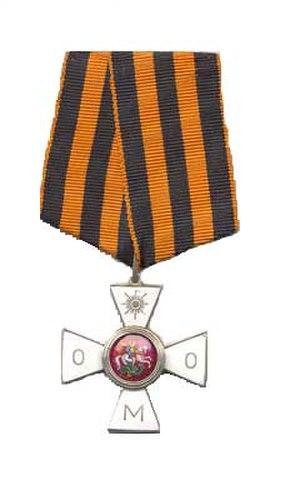
L’ordre impérial et militaire de Saint-Georges, martyr et victorieux est un ordre honorifique russe qui récompense exclusivement les mérites militaires. Il est institué par Catherine II, en 1769 pour récompenser officiers et soldats. Supprimé par Lénine, en 1918, il fut réinstauré en 1994 par Boris Eltsine sous le nom d’ordre de Saint-Georges. Il comporte quatre classes et ses couleurs distinctives sont l’orange rayé de trois bandes noires. La première classe est la plus haute distinction de l’Ordre. Elle pouvait être accompagnée de la Croix de Saint-Georges sous l’empire.
Le Ruban de Saint-Georges est un des symboles les plus connus et les plus utilisés en Russie pour symboliser la valeur militaire.